Territorial dispute

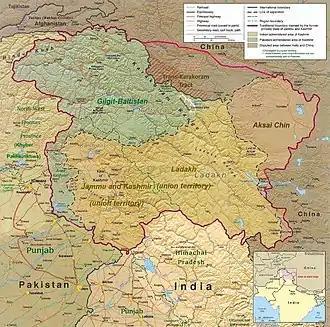
The Line of Control divides the Pakistan-controlled Azad Kashmir and Gilgit-Baltistan and the Indian-controlled union territory of Jammu and Kashmir and Ladakh. The Line of Actual Control divides the China-controlled Aksai Chin and the Indian-controlled union territory of Ladakh.

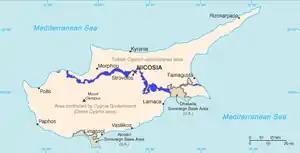
Map of the current buffer zone in Cyprus

A territorial dispute or boundary dispute is a disagreement over the possession or control of territories (land, water or airspace) between two or more political entities.